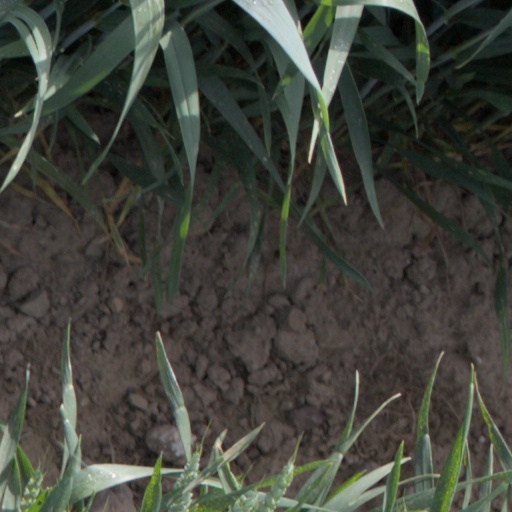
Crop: wheat